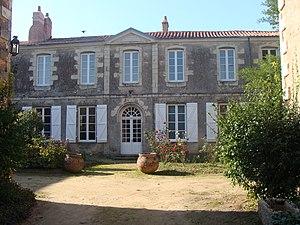
construction 18e S This building is inscrit au titre des Monuments Historiques. It is indexed in the Base Mérimée, a database of architectural heritage maintained by the French Ministry of Culture,
Machecoul est une ancienne commune de l'Ouest de la France, située dans le département de la Loire-Atlantique, en région Pays de la Loire, devenue le 1ᵉʳ janvier 2016, une commune déléguée de la commune nouvelle de Machecoul-Saint-Même.
L'hôtel Réal des Perrières est un hôtel particulier situé à Machecoul, en France.
Cet article recense les monuments historiques en Loire-Atlantique, en France, répertoriés sur la base Mérimée.